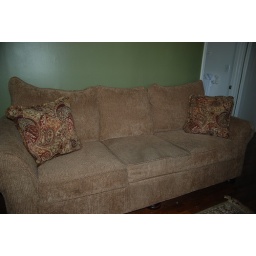
Very comfortable - approx. 7' long. Comes in a set with a large over-sized chair and pillows